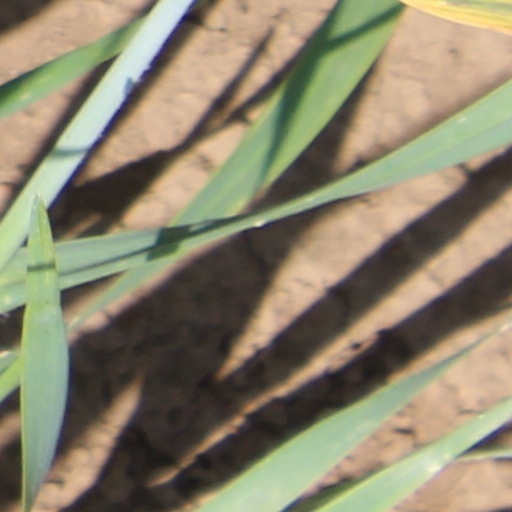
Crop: wheat